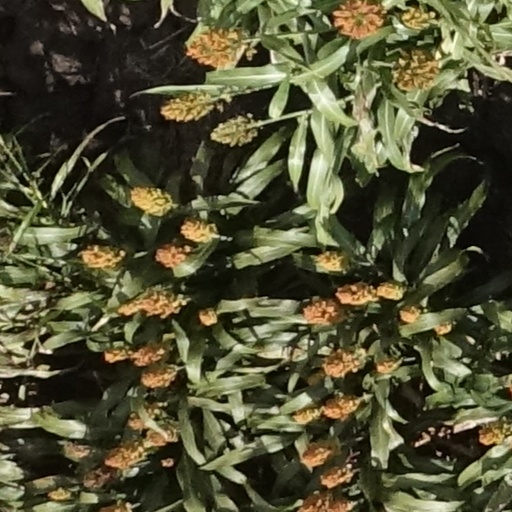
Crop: sorghum